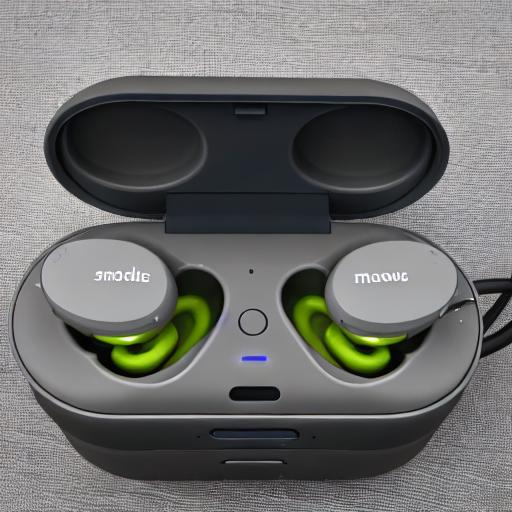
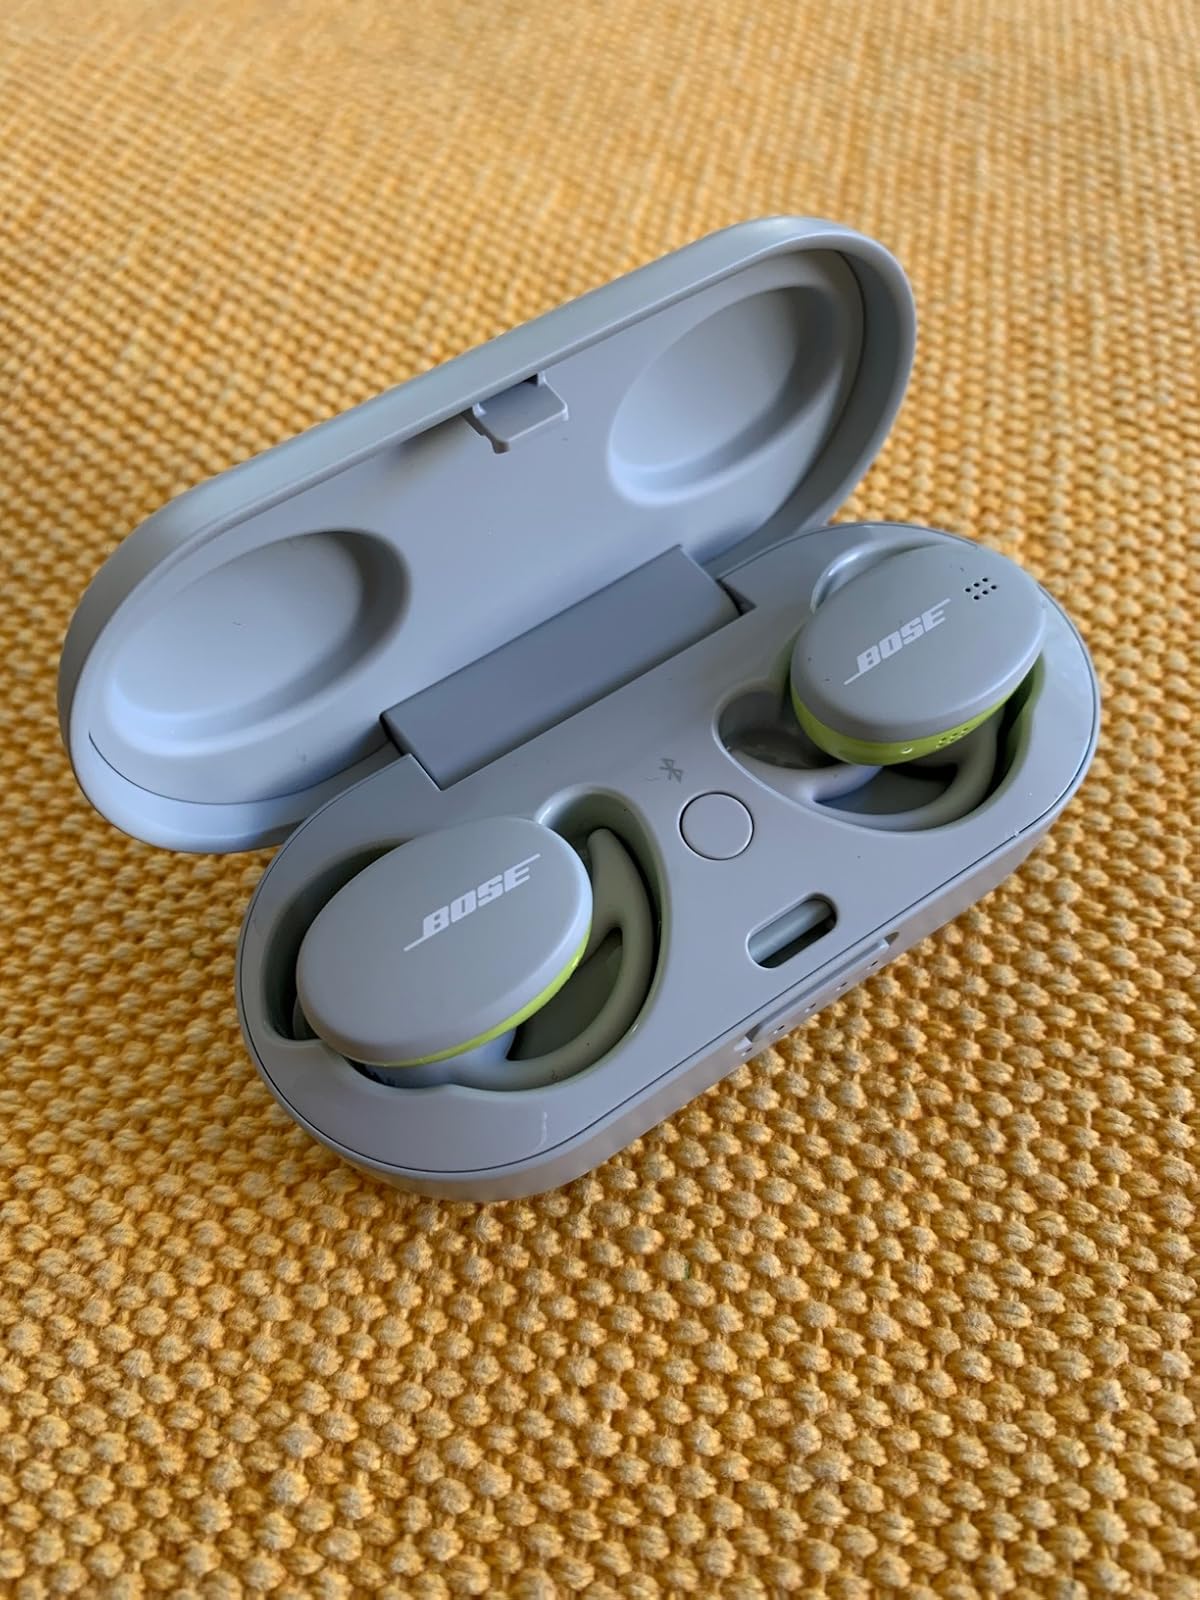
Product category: earbuds
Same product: no